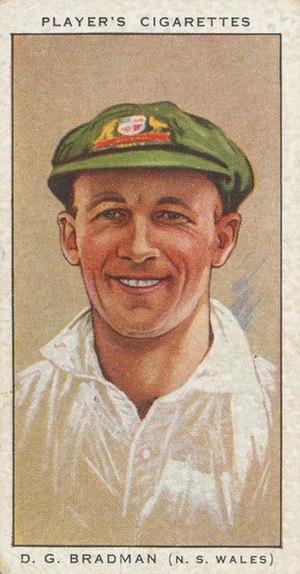
Donald George Bradman, dit Don Bradman et surnommé « The Don », est un joueur de cricket international australien né le 27 août 1908 à Cootamundra en Nouvelle-Galles du Sud et mort le 25 février 2001 à Adélaïde en Australie-Méridionale. Il est généralement considéré comme étant le meilleur batteur de l'histoire de son sport. Sa moyenne à la batte en test-matchs, 99,94, est de loin la meilleure de l'histoire : aucun autre joueur ayant disputé au moins vingt manches n'a fait mieux que 61 en fin de carrière à ce niveau.